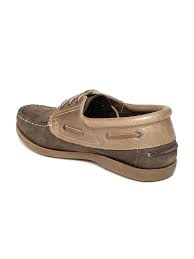
Label: Boat